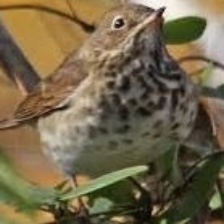
Species: ASHY THRUSHBIRD
Scientific name: GEOKICHLA CINEREA